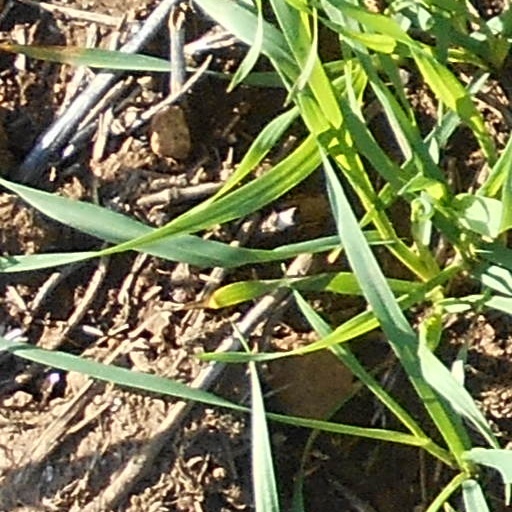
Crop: wheat